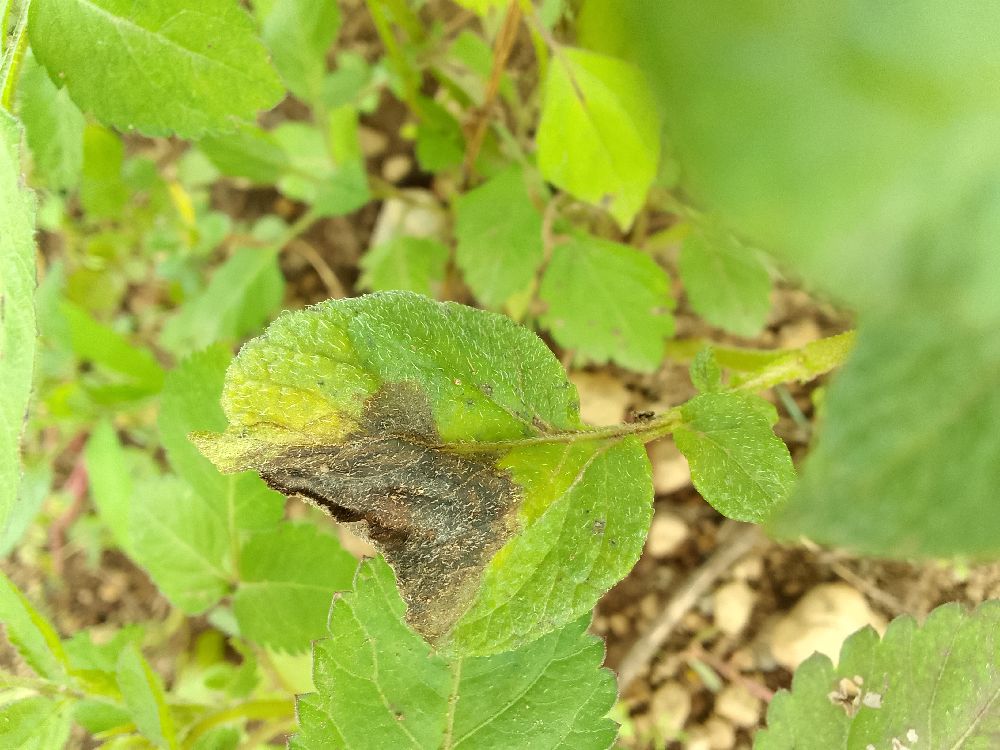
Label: Late blight